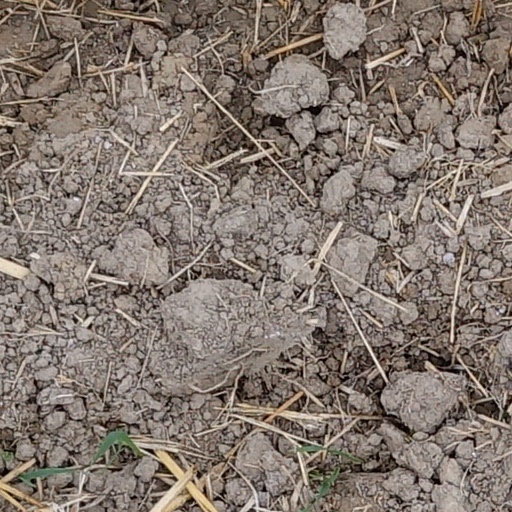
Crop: wheat